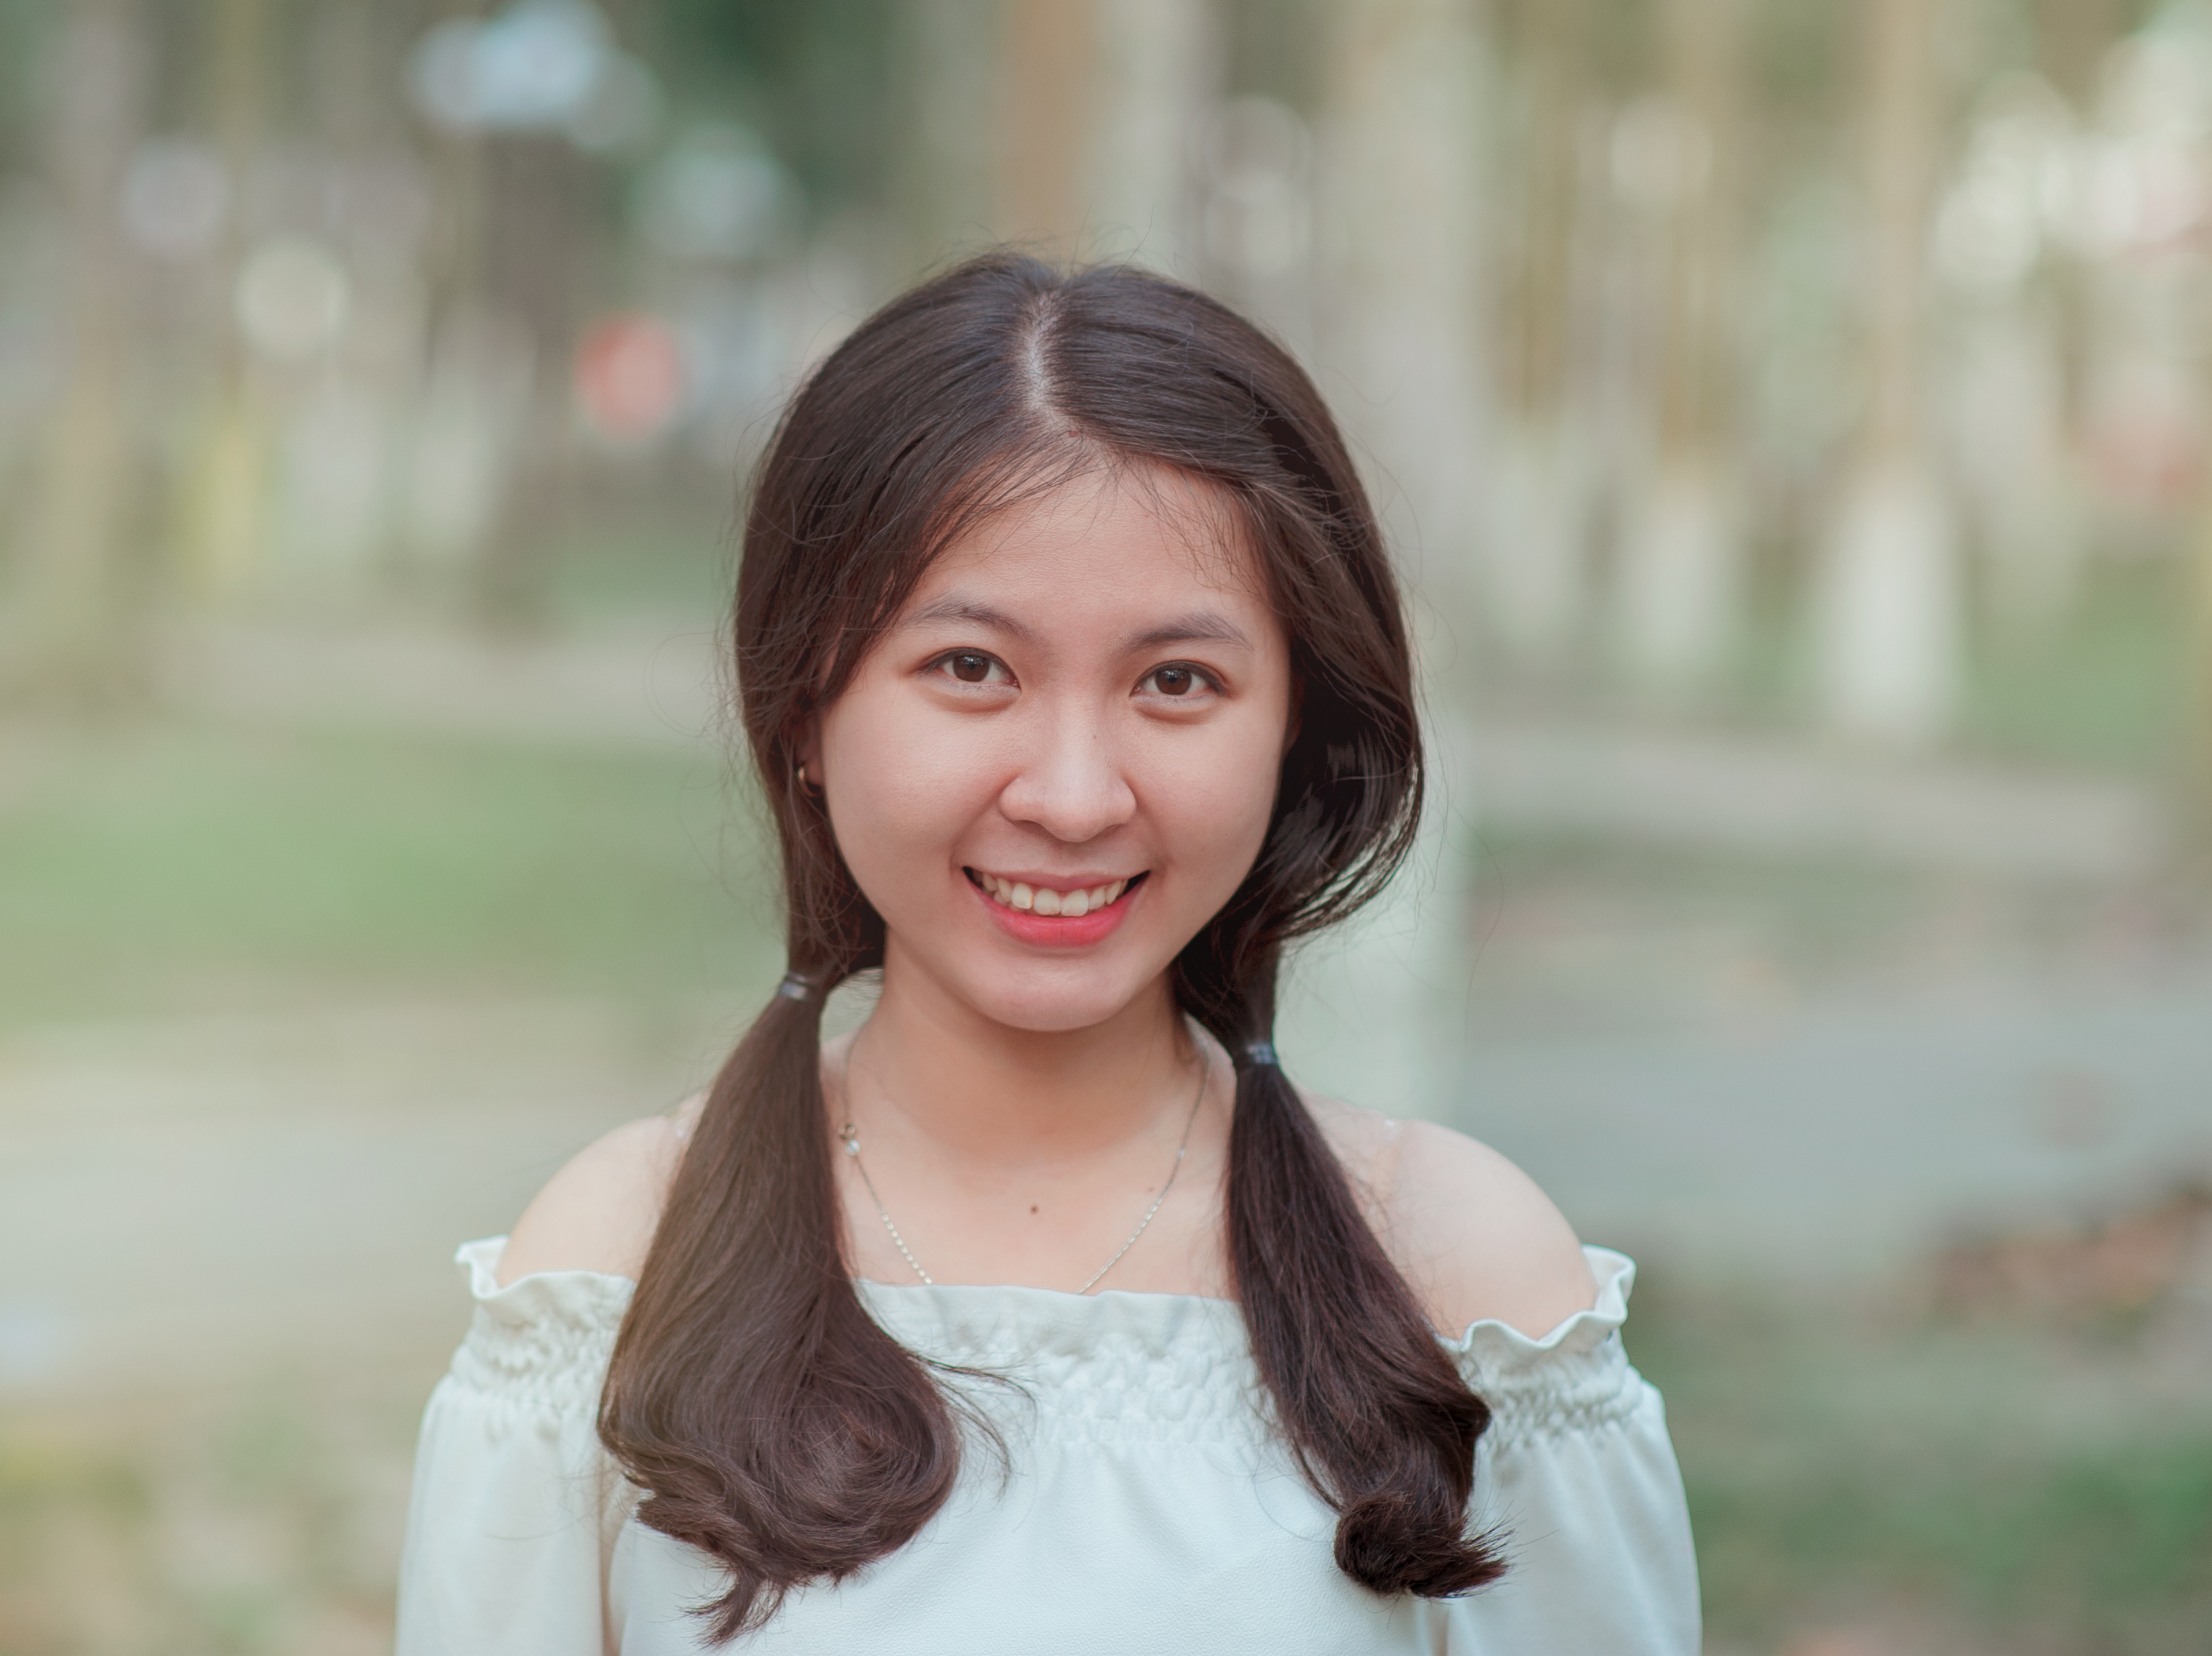
girl, hot sexy, cute, lovely, smile, portrait, fresh, beautiful, beauty, happy, eyes, awesome, love, sunshine, vintage, photograph, skin, facial expression, lady, hairstyle, snapshot, photography, long hair, portrait photography, happiness, brown hair, fun, laughter